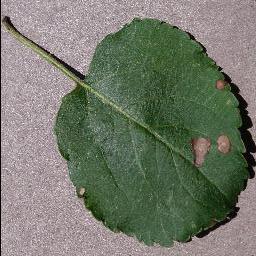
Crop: apple
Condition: black_rot